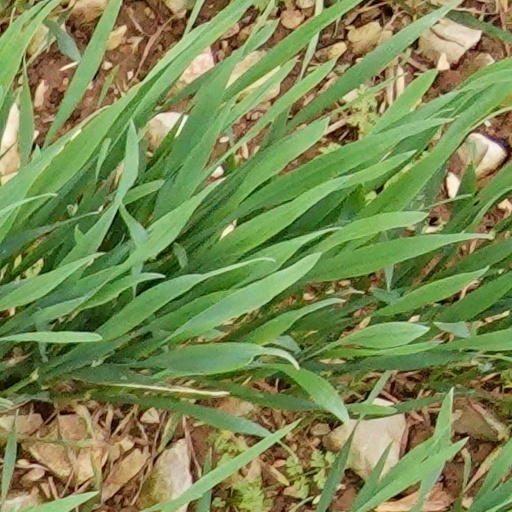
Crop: wheat